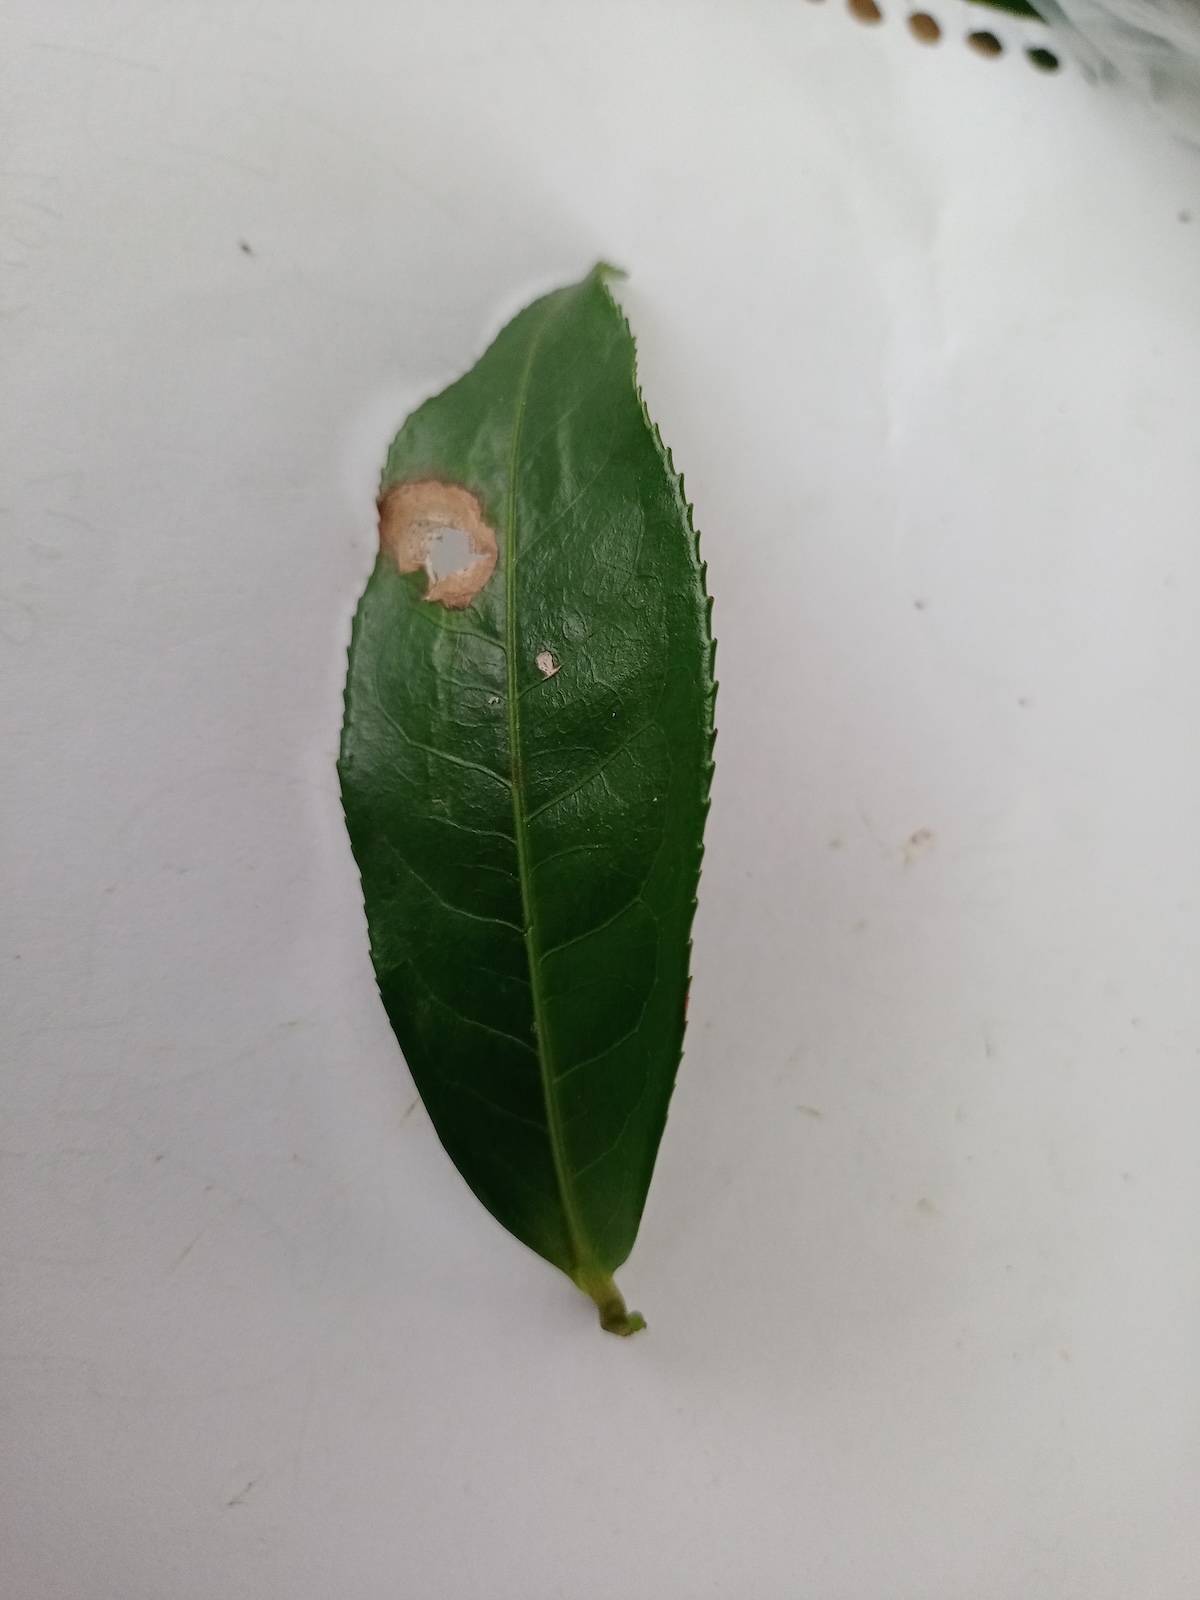
Label: Gray Blight